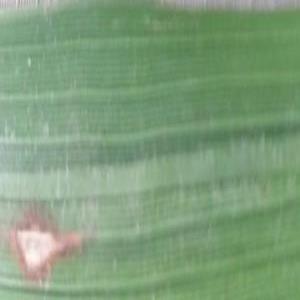
Disease: Blast